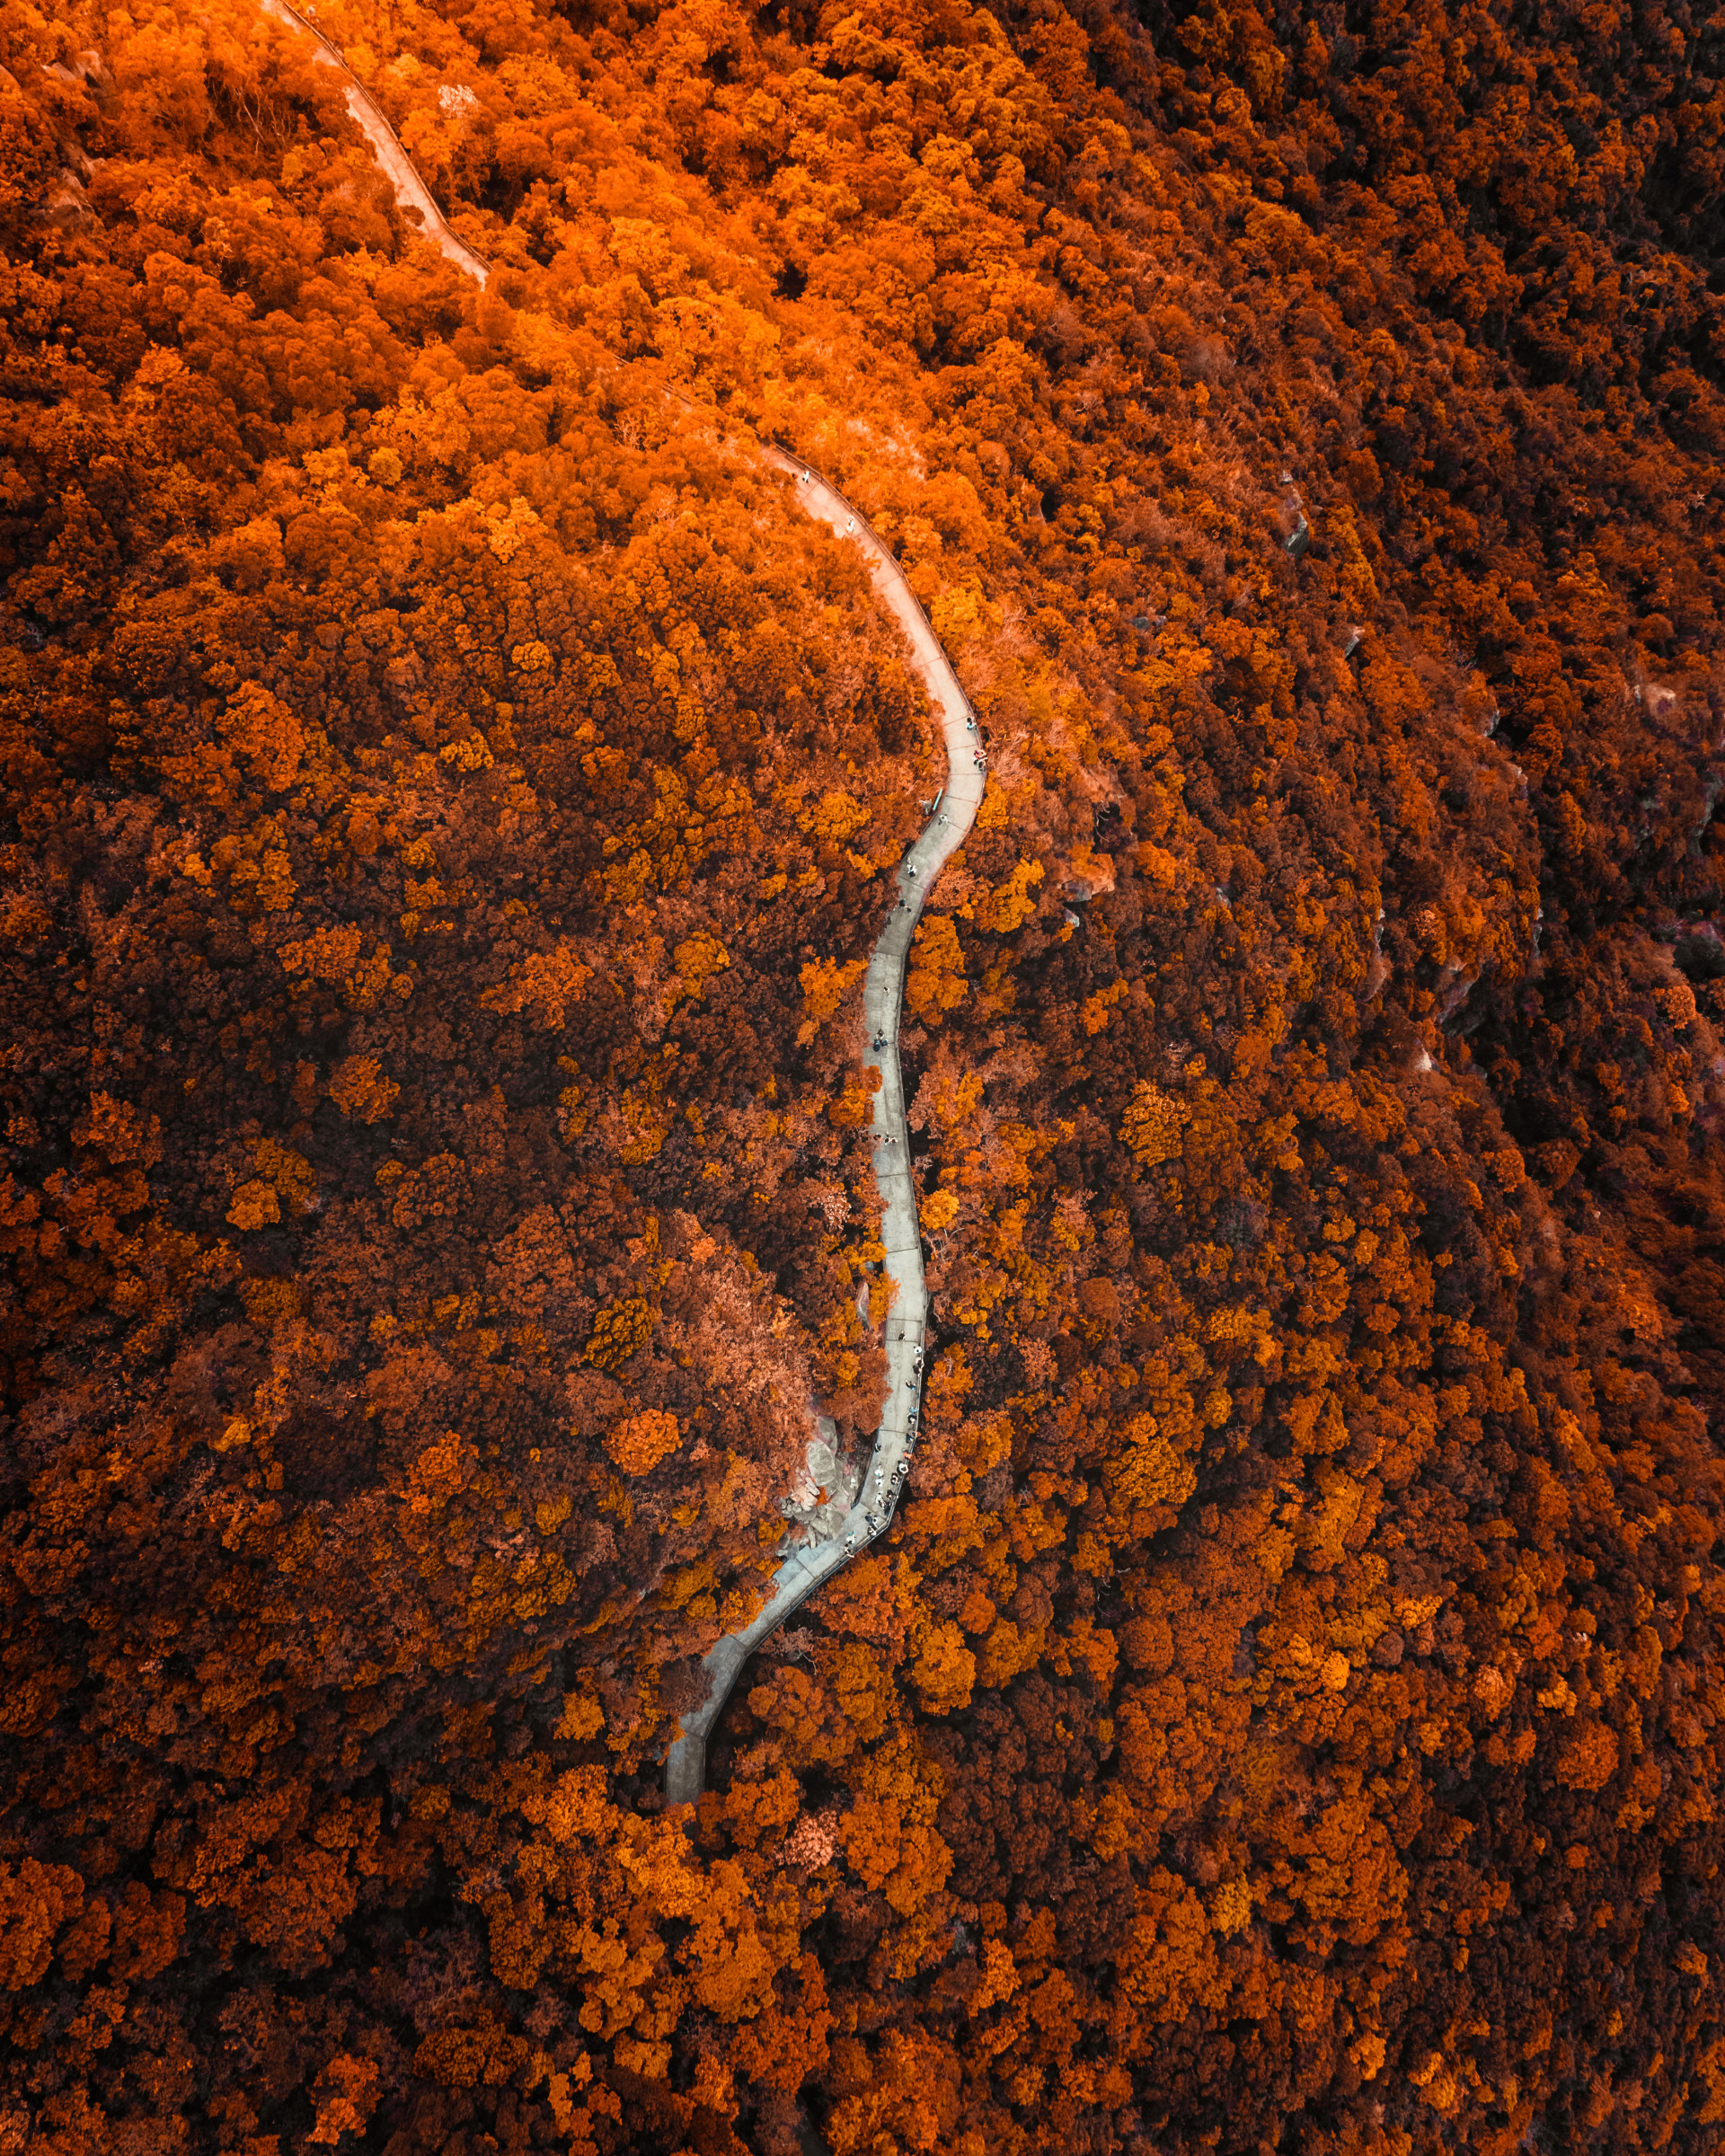
hong kong, city, tree, orange, geological phenomenon, brown, soil, rock, geology